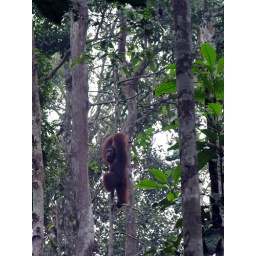
Orang utan on tree in forest in Sarawak.